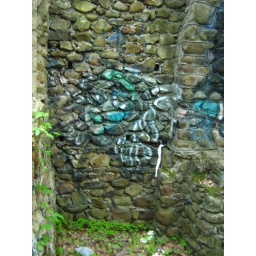
Graffiti on an old stone house in the undeveloped part of Stanley Quarter Park.